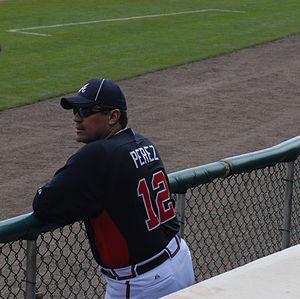
Eduardo Rafael Pérez est un ancien receveur de baseball qui évolue dans la Ligue majeure de baseball de 1995 à 2005. Dans 9 de ces 11 saisons, il joue pour les Braves d'Atlanta, avec qui il remporte la Série mondiale 1995 et est élu joueur par excellence de la Série de championnat 1999 de la Ligue nationale.